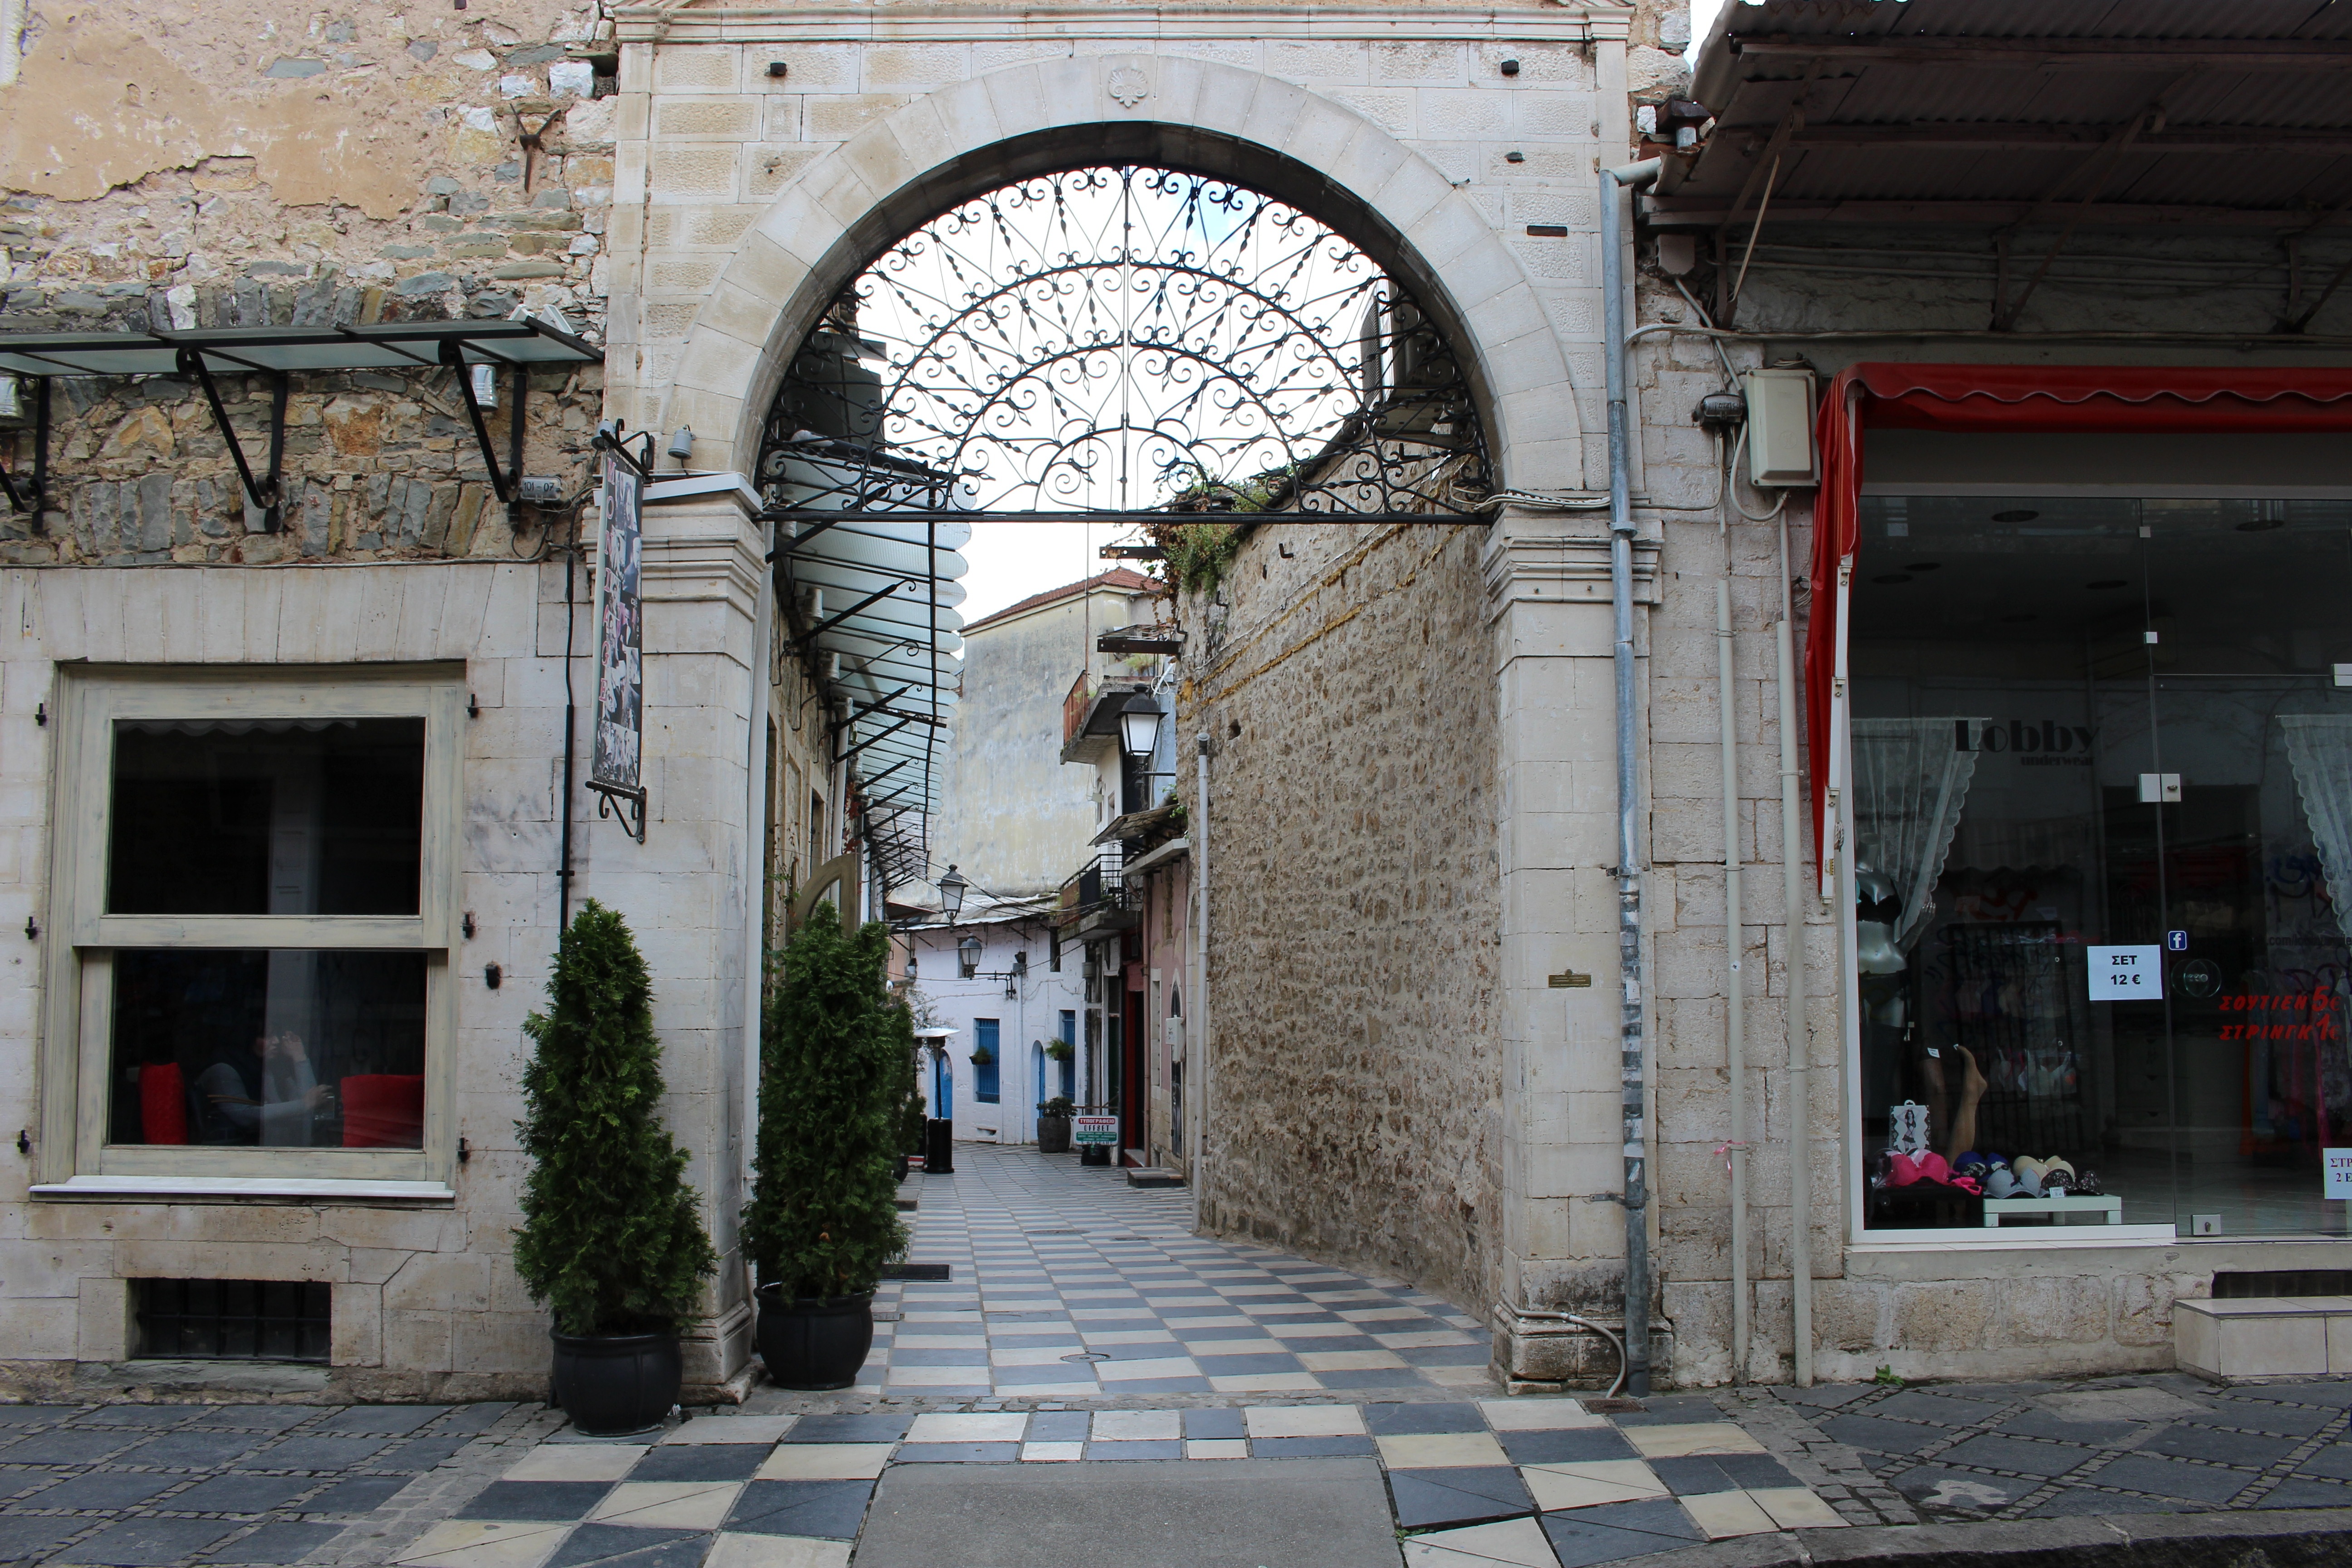
architecture, road, street, town, alley, city, stone, europe, arch, facade, historic, tourism, greece, synagogue, arcade, neighbourhood, urban area, ancient history